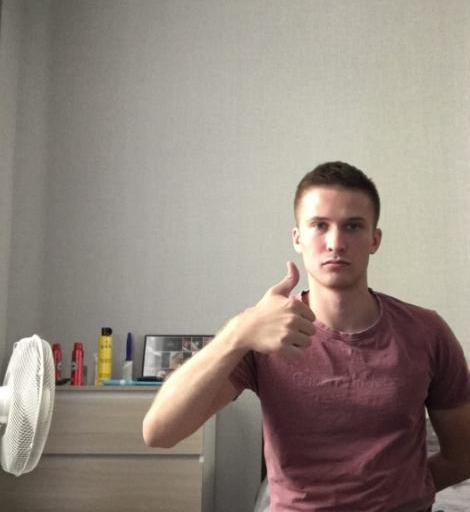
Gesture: like